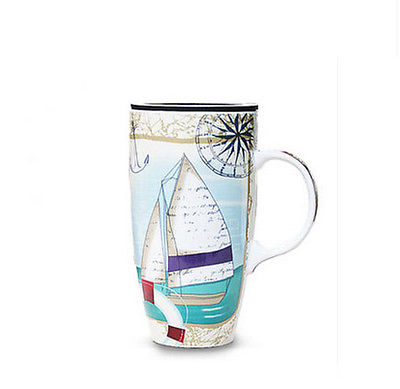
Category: mug